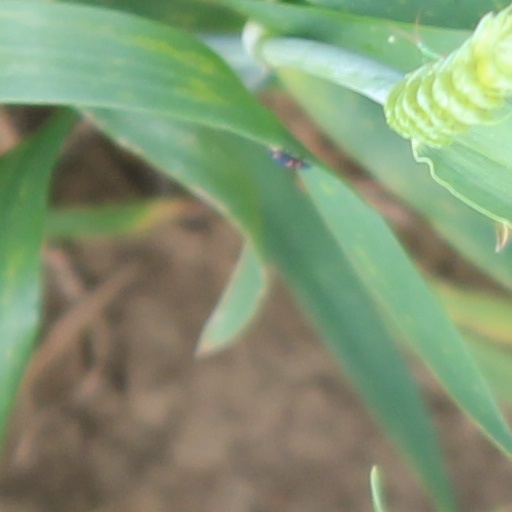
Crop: wheat